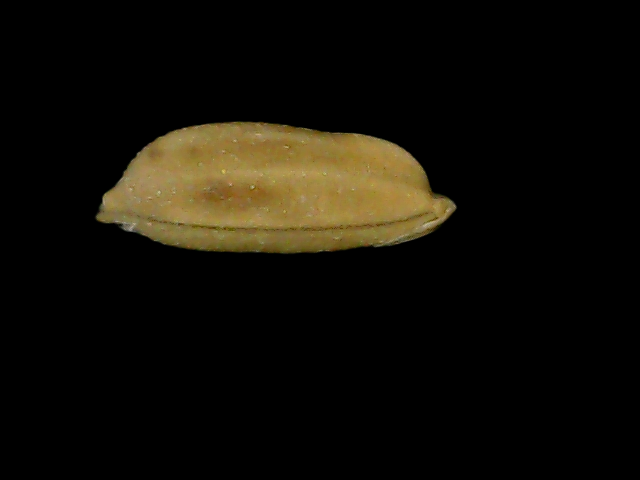
Rice variety: Bd76